Meagre Company

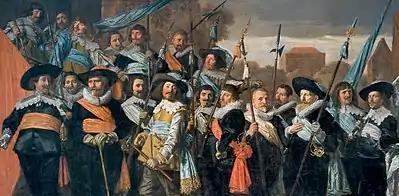
The Officers of the St George Militia Company in 1639, by Hals

The post-impressionist painter Vincent van Gogh was inspired by the painting, which he saw when he paid a visit to "The Night Watch" in the newly opened Rijksmuseum in 1885. He sent an enthusiastic letter about it to his brother Theo: